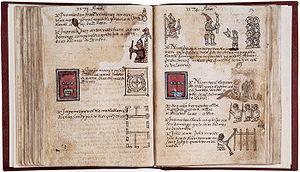
Le Codex Aubin est un codex indigène du Mexique central. Appelé aussi « Manuscrit de 1576 », parce qu'il porte cette date sur la page titre, il est constitué de 79 feuilles de 15 × 11 cm sur papier européen. Si l'on pense qu'il a été rédigé à San Juan Tenochtitlan, certains éléments du texte laissent penser que les sources sont tlaxcaltèques. Selon María Castañeda de la Paz, il serait, comme le Codex Boturini, une retranscription d'un hypothétique codex perdu, qu'elle a appelé le Codex X, en référence à l'hypothèse de la Chronique X.